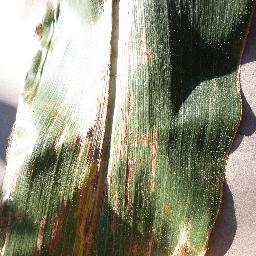
Label: Corn___Cercospora_leaf_spot Gray_leaf_spot